Trans woman

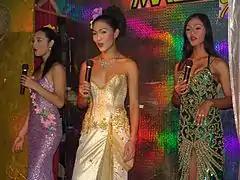
Kathoeys on the stage of a cabaret show in Pattaya

In several Latin American countries, the word "travesti" is sometimes used to designate people who have been assigned male sex at birth, but develop a female gender identity. The use of "travesti" precedes "transgender" in the region; its distinction from "trans woman" is controversial and can vary depending on the context, ranging from considering it a regional equivalent to a third gender.